Tourette syndrome

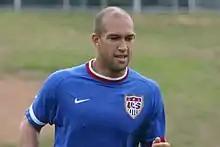
Tim Howard, described in 2019 by a staff writer for the "Los Angeles Times" as the "greatest goalkeeper in U.S. soccer history", attributes his success in the sport to his Tourette's.

Children with tics typically present when their tics are most severe, but because the condition waxes and wanes, medication is not started immediately or changed often. Tics may subside with education, reassurance and a supportive environment. When medication is used, the goal is not to eliminate symptoms. Instead, the lowest dose that manages symptoms without adverse effects is used, because adverse effects may be more disturbing than the symptoms being treated with medication.